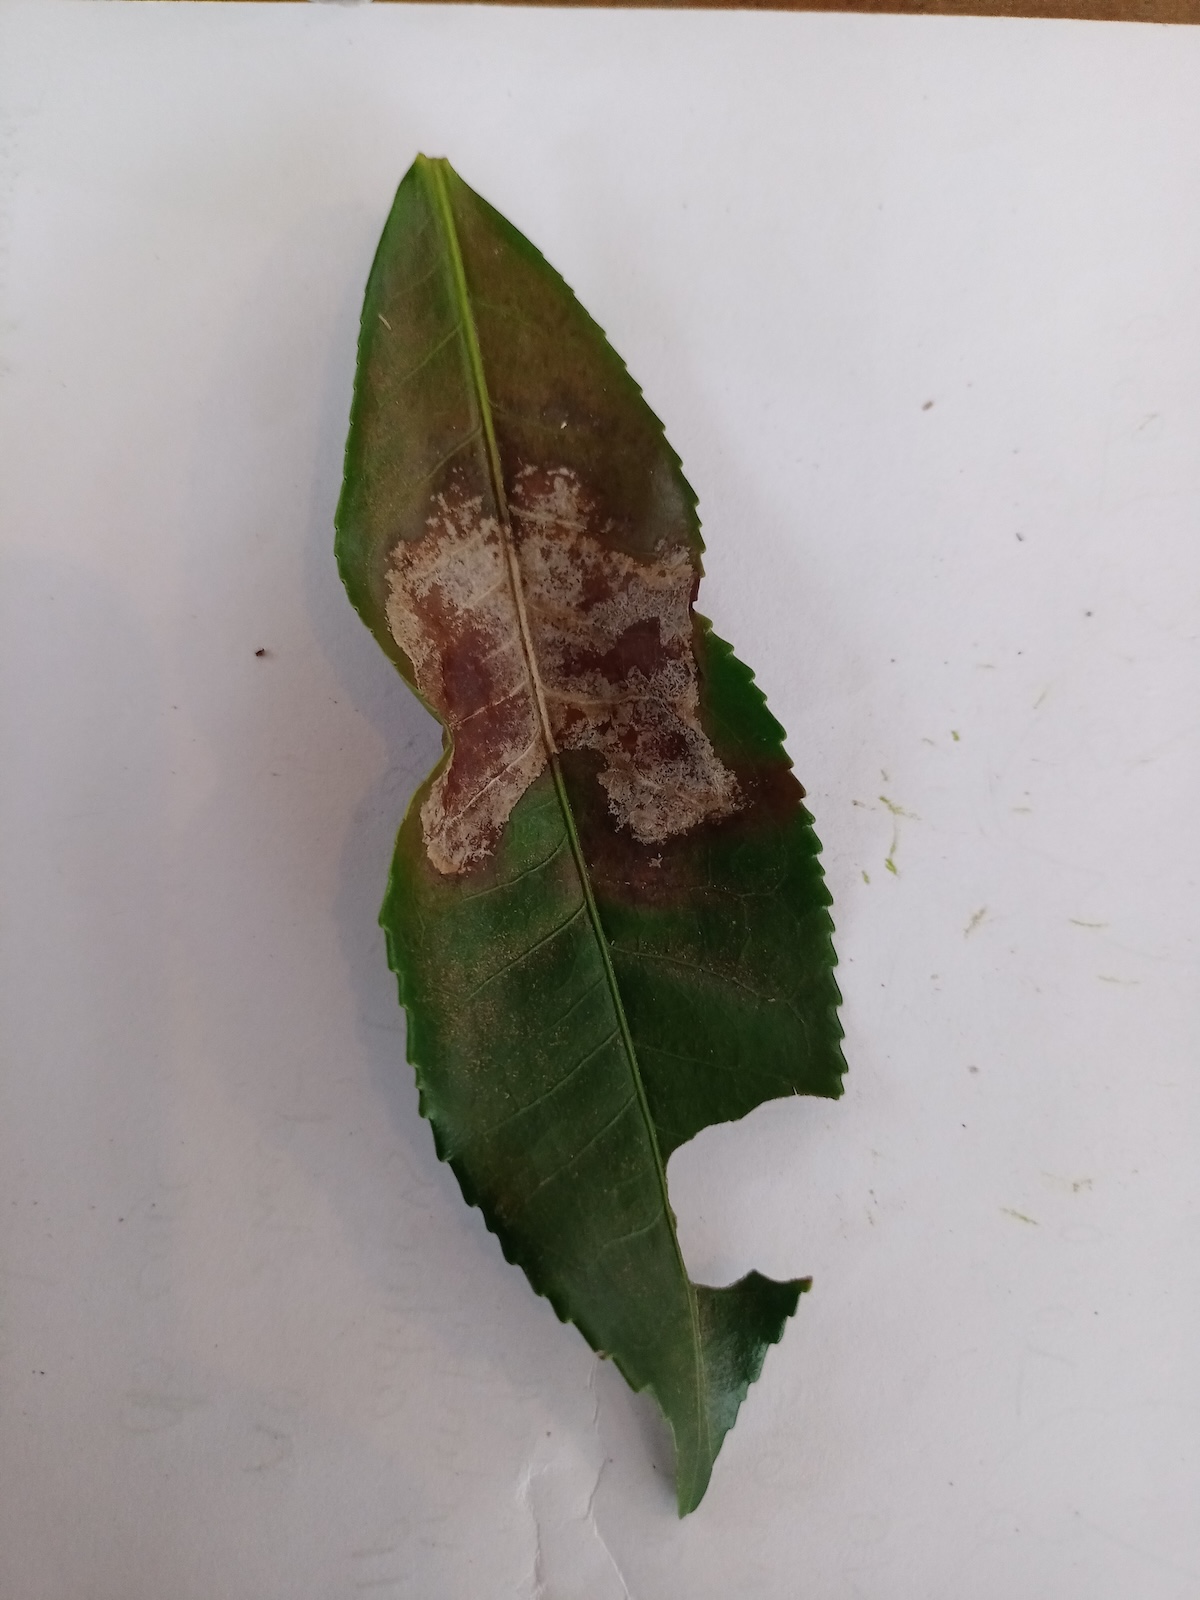
Label: Red spider